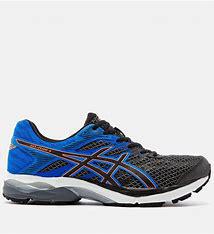
Brand: Asics
Model: Gel Flux 4